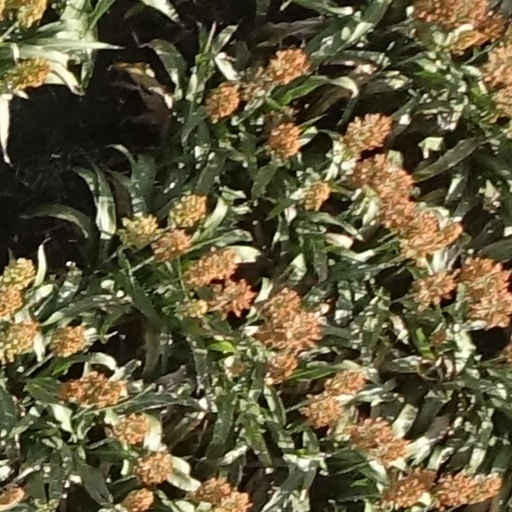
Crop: sorghum